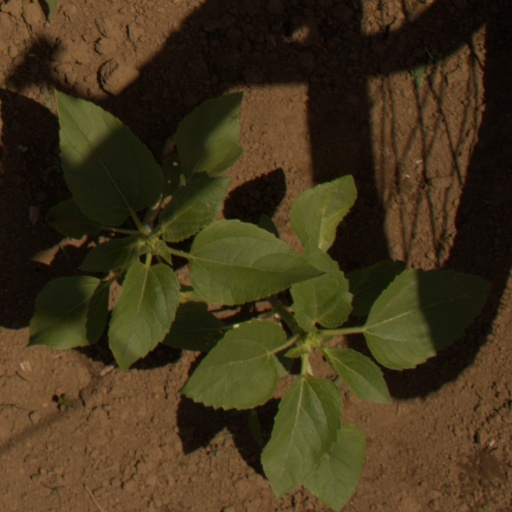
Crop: Jerusalem artichoke